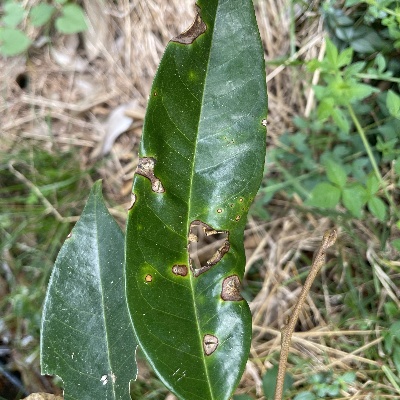
Label: Leaf_Phomopsis